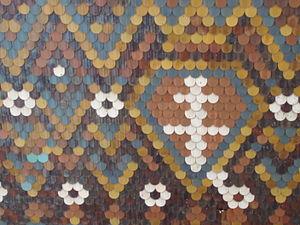
La cathédrale Sainte-Élisabeth est la plus grande église de Slovaquie avec une superficie de 1 200 m² et une capacité de 5 000 personnes. Située à Košice, c'est en outre la cathédrale gothique de style occidental la plus à l'est d'Europe. Dédiée à sainte Élisabeth de Hongrie, elle se situe au centre de la rue Hlavná, qui s'élargit au niveau de l'église, ce qui lui donne sa forme oblongue caractéristique. C'est l'église principale de l'archidiocèse de Košice et l'église paroissiale de la paroisse Sainte-Élisabeth de Košice. La construction eut une influence certaine sur les édifices des villes des environs comme Prešov, Bardejov, Sabinov, Rožňava mais également sur l'architecture religieuse de certaines églises de Pologne et de Transylvanie.